London University (UK Parliament constituency)

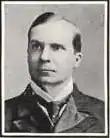
Collins

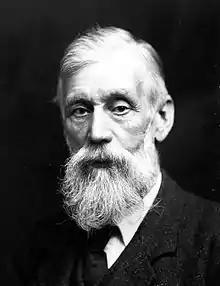
Foster

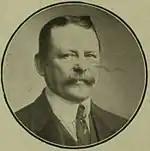
Ridgeway

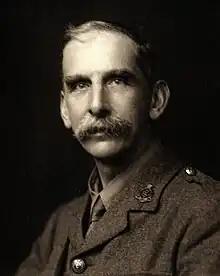
Horsley

The Liberal Unionist Party merged with the Conservative Party in 1912, but its former members continued to be known collectively as the Unionist Party. (They are not to be confused with the contemporary Unionist Party in Scotland, which also later merged with the Conservatives.)